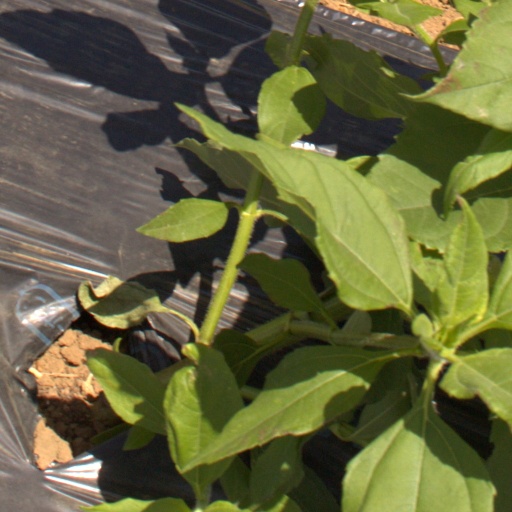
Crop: Jerusalem artichoke